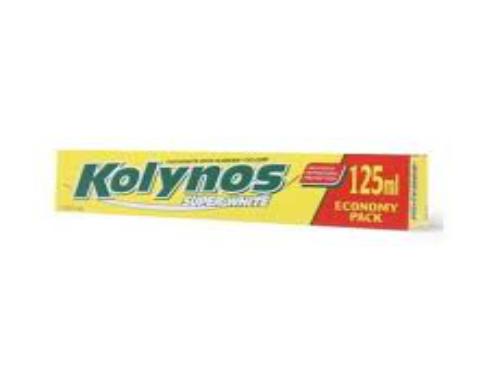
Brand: Kolynos
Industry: Necessities